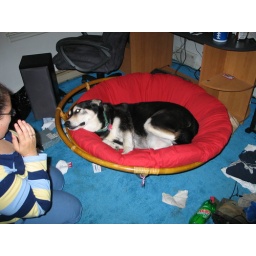
Rocky in bowl chair